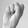
ASL letter: S